Line array

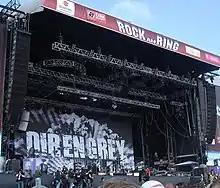
Center stage of German "Rock am Ring" music festival with two line arrays of height each

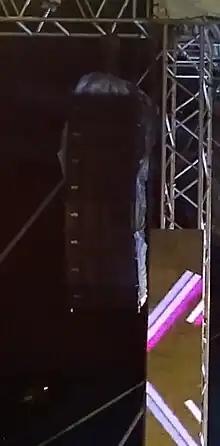
NEXO STM M28 Line array at EXPO Festival.

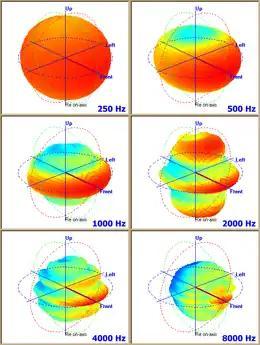
Four-driver column loudspeaker polar patterns, taken at six frequencies

A line array is a loudspeaker system that is made up of a number of usually identical loudspeaker elements mounted in a line and fed in phase, to create a near-line source of sound. The distance between adjacent drivers is close enough that they constructively interfere with each other to send sound waves farther than traditional horn-loaded loudspeakers, and with a more evenly distributed sound output pattern.